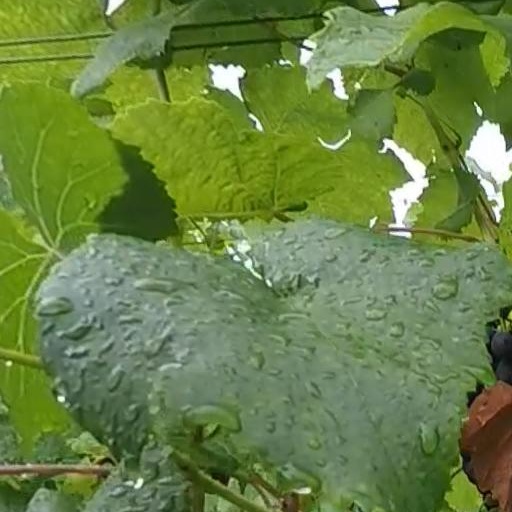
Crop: grape